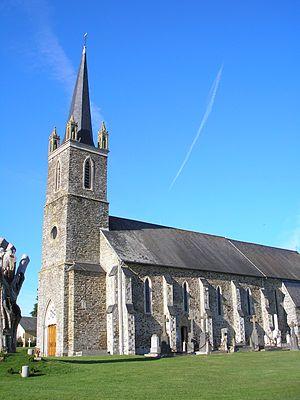
Baudre est une commune française, située dans le département de la Manche en région Normandie, peuplée de 539 habitants.